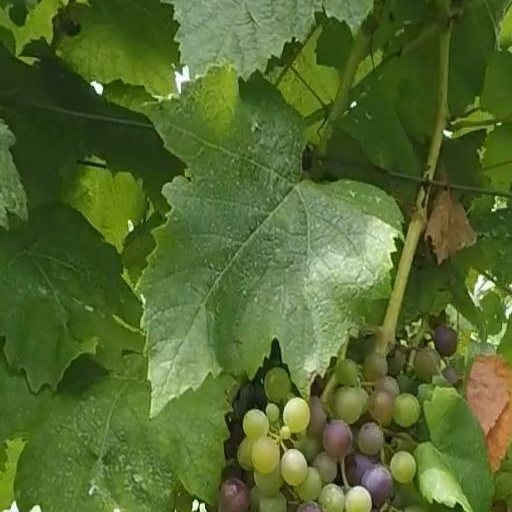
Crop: grape